The Enemy Within (Warhammer Fantasy Roleplay)

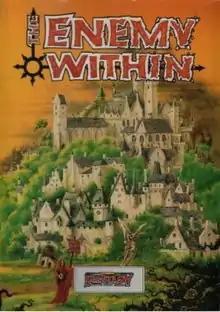

The Enemy Within is a supplement published by Games Workshop in 1986 for the fantasy role-playing game "Warhammer Fantasy Roleplay" as the introduction to the 6-part "The Enemy Within Campaign".